Daniel Vetter

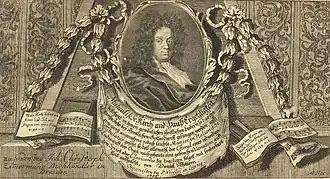
Extract of frontispiece of the first volume of Daniel Vetter's "Musicalische Kirch- und Hauß-Ergötzlichkeit" (1716 reprint), containing an image of the composer

Daniel Vetter (1657/58, in Breslau – 7 February 1721, in Leipzig) was an organist and composer of the German Baroque era.